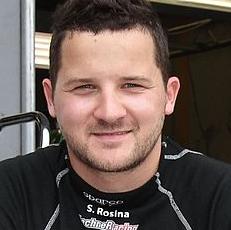
Age: 26